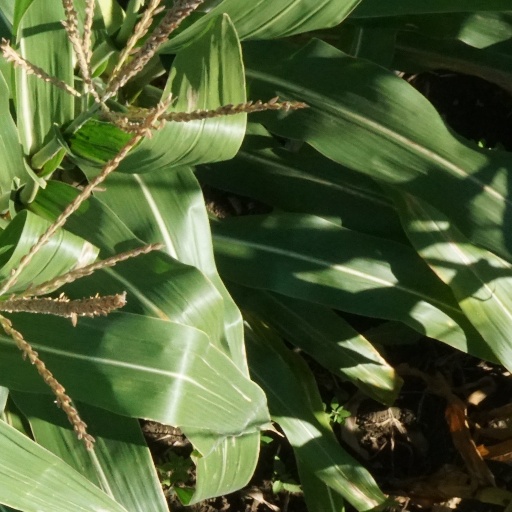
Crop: maize; corn